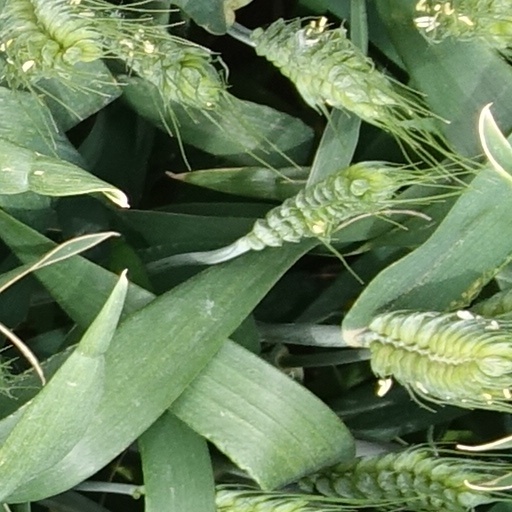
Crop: wheat